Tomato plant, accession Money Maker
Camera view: horizontal (90 deg, fisheye); turntable rotation: 240 degrees
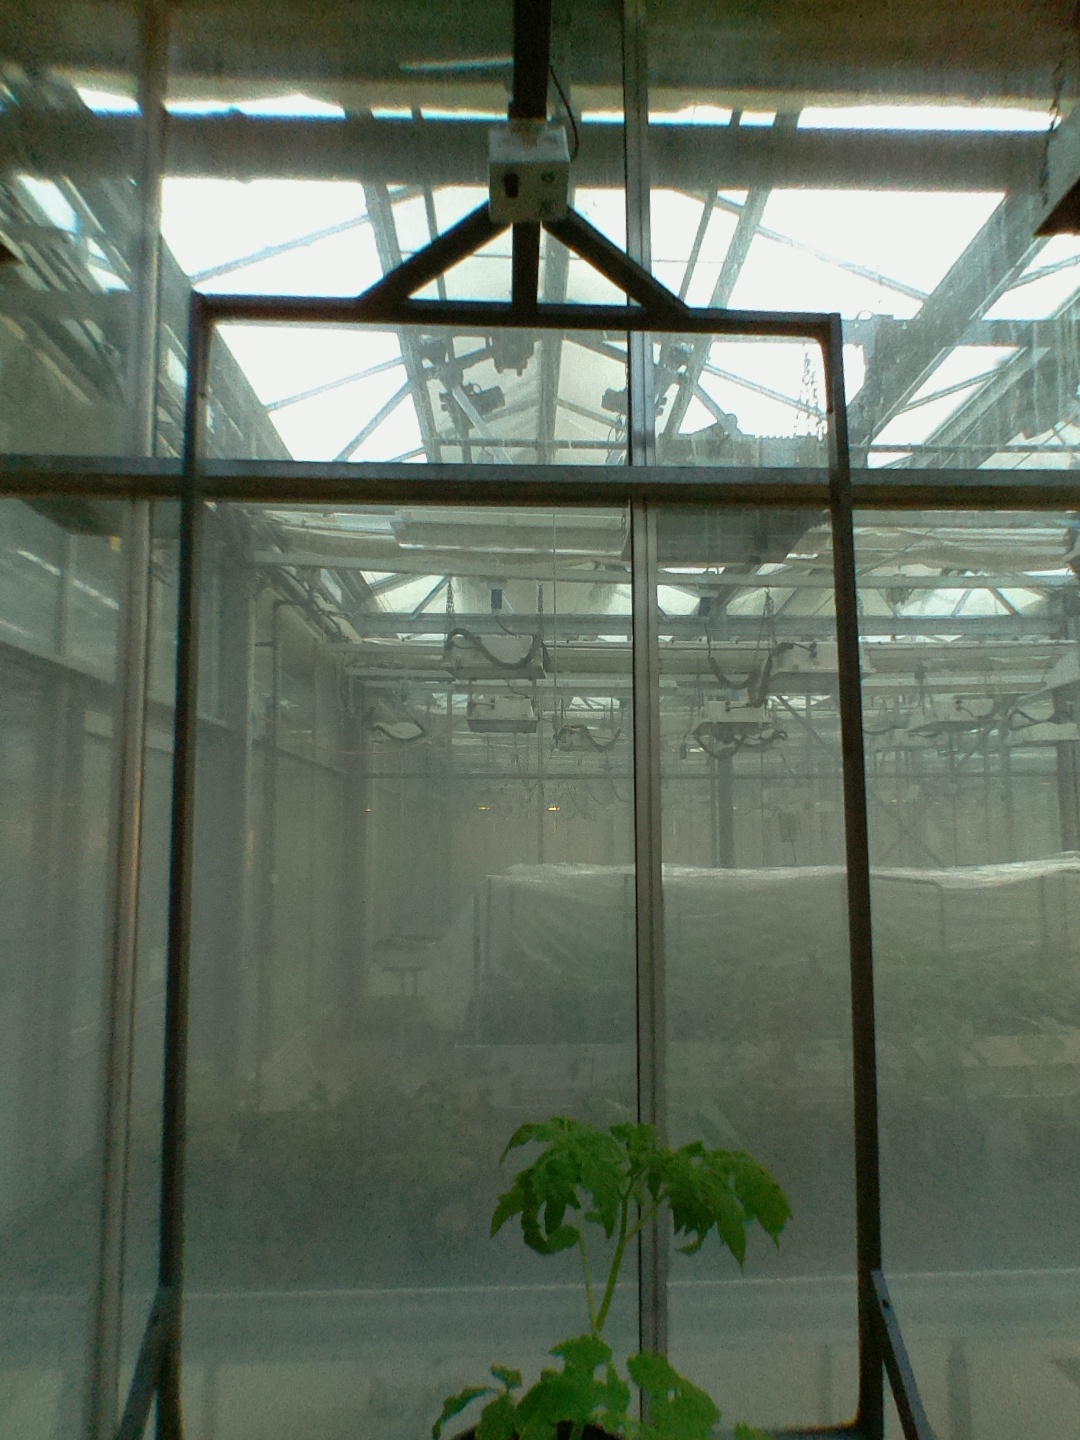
BBCH growth stage 13: 6 of true leaves visible